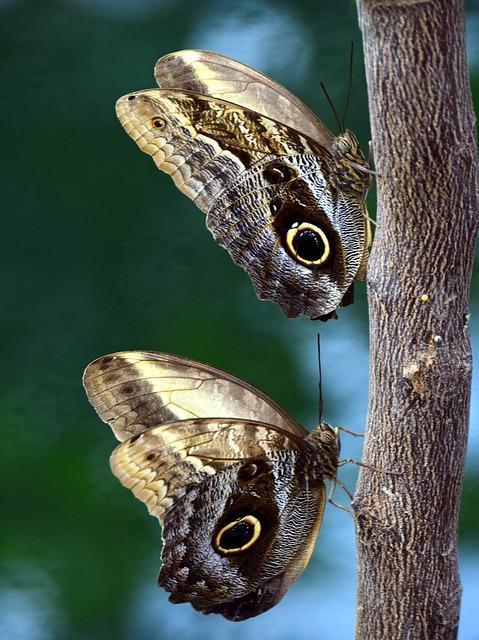
butterfly